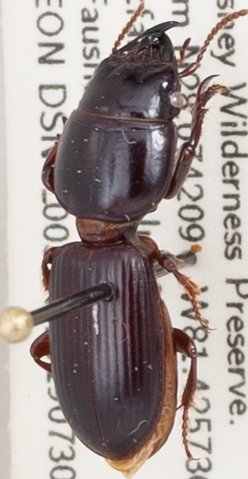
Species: Scarites ocalensis
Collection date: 2019-07-30
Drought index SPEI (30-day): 2.09
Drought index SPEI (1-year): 0.286
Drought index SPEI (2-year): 1.69